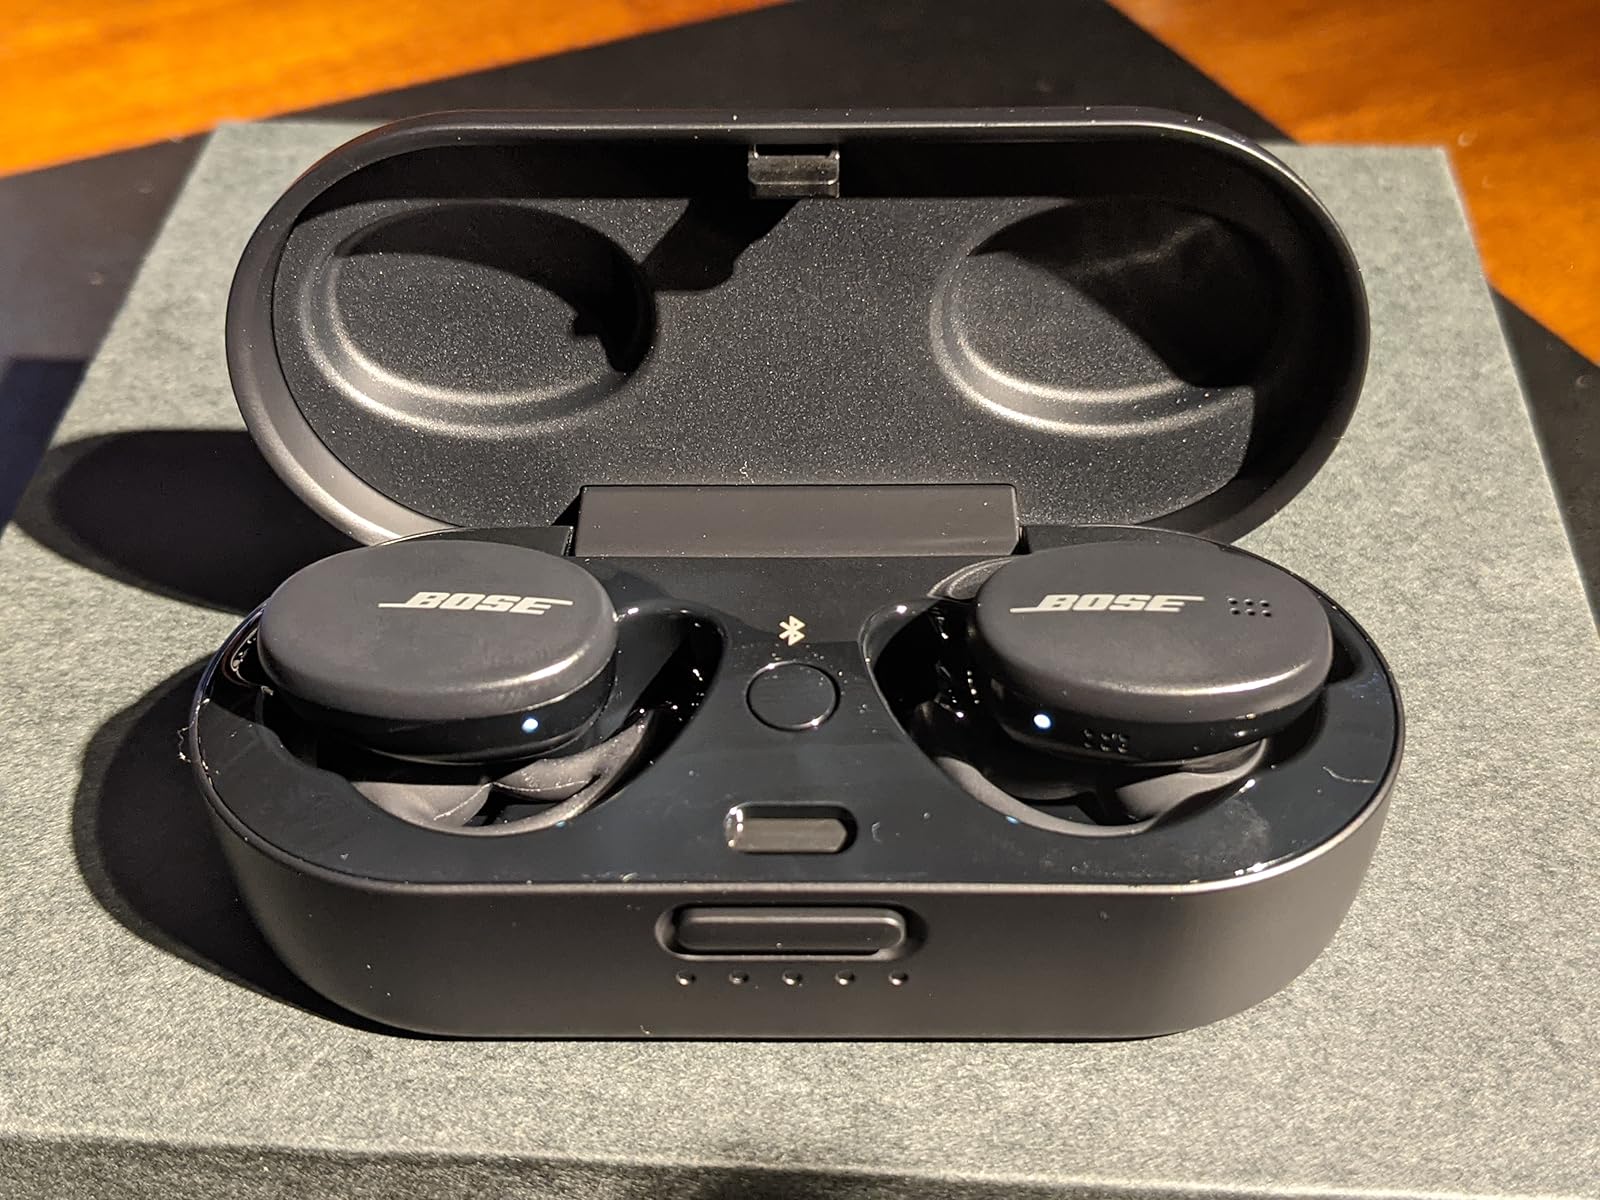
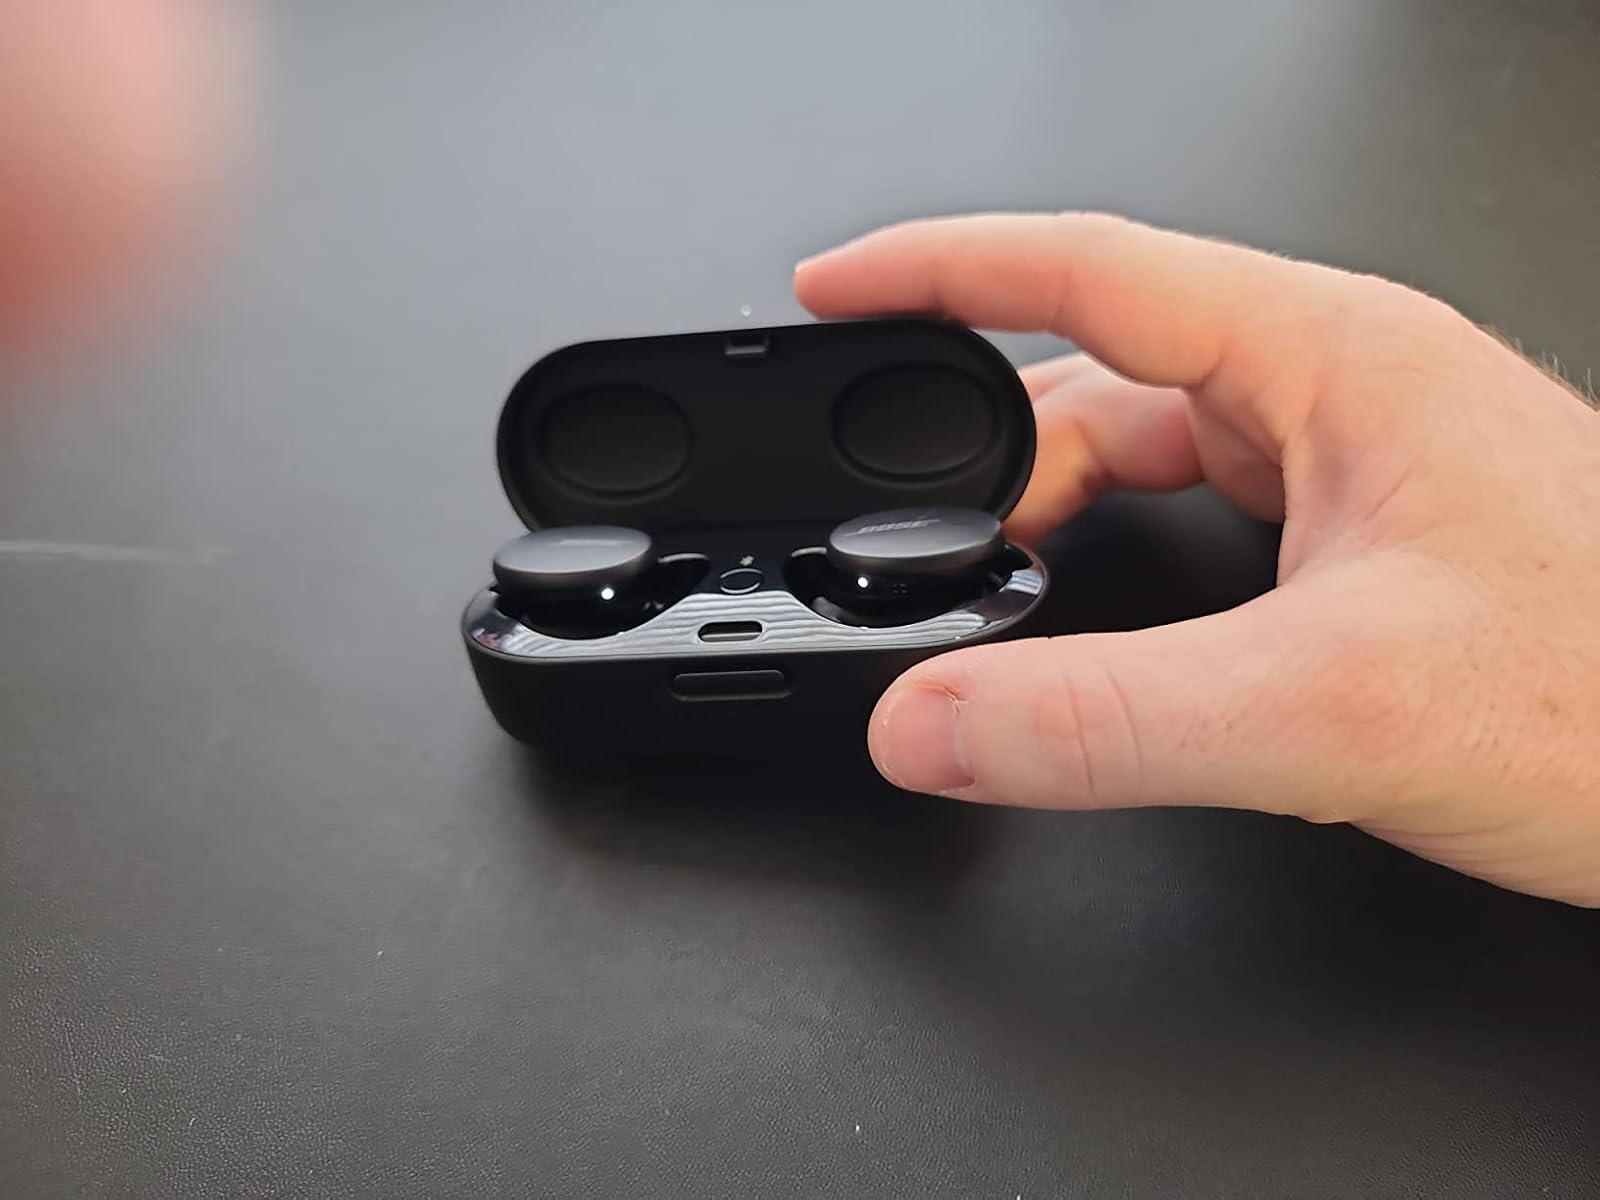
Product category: earbuds
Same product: yes